Na'ama Idan

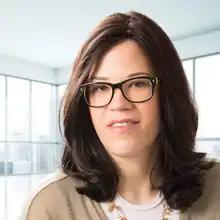
Na'ama Idan in 2017

Na'ama Idan (born September 3, 1982, in Kfar Saba) is an israeli haredi businesswoman. She was the owner and CEO of the newspaper "Yom LeYom" - the first Haredi publisher in Israel.